Mayday! Deep Space

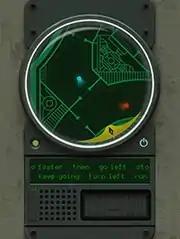
In the game, the main character is portrayed as a blue dot, whilst his enemies are shown as red.

In the game, the man is controlled by simple voice commands from the player, such as "go left", "run faster" and "stop". However, touch controls are also available and can be used instead. There are a total of five playable levels in the game.